Revolutionary Armed Forces of Colombia

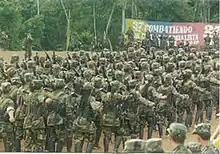
FARC guerrillas marching in formation during the Caguan peace talks (1998–2002)

With the hope of negotiating a peace settlement, on 7 November 1998, President Andrés Pastrana granted FARC-EP a safe haven meant to serve as a confidence building measure, centred on the San Vicente del Caguán settlement.